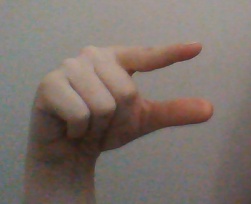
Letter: dal